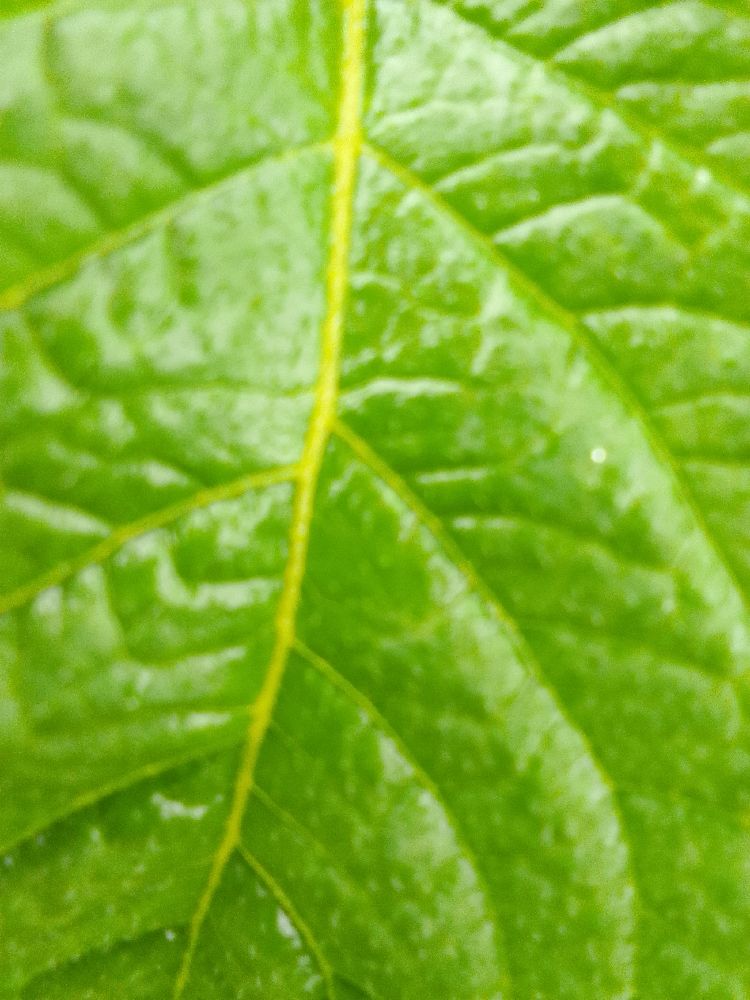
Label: Healthy